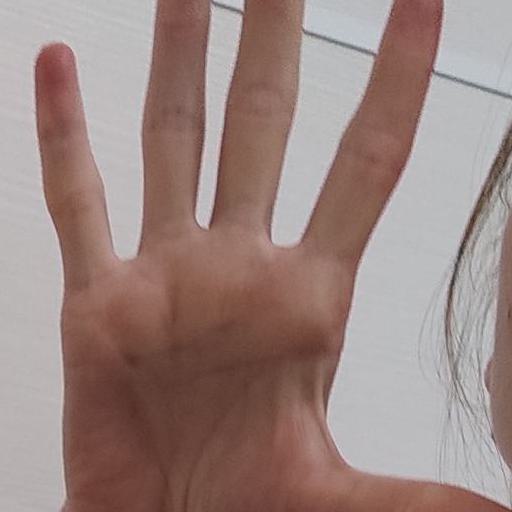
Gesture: palm